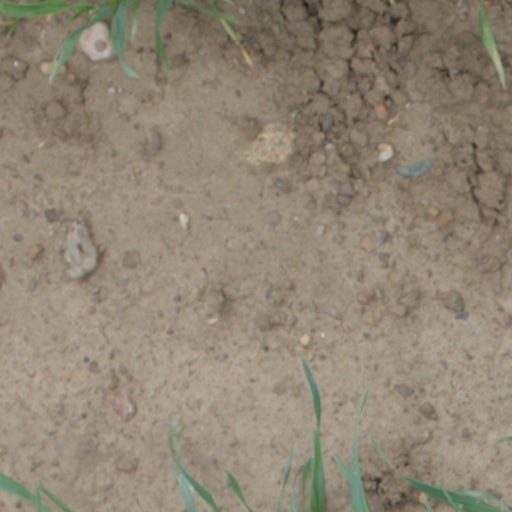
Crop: wheat